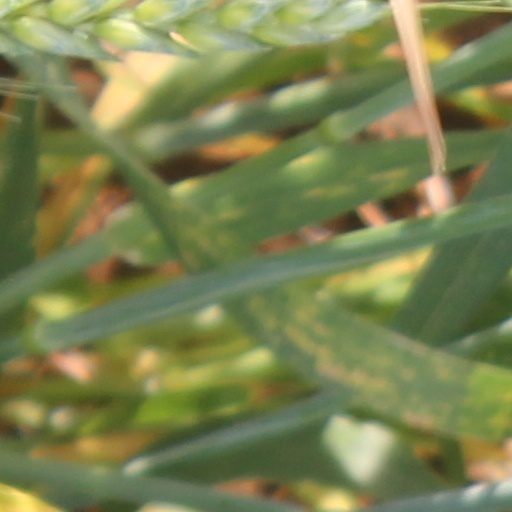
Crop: wheat